Đoko Pavićević

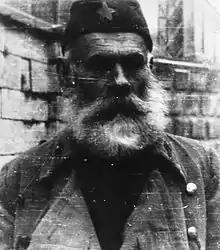
Pavićević during World War II

Đorđije "Đoko" Pavićević (6 May 1872 4 June 1970) was an officer of the Royal Montenegrin Army and Royal Yugoslav Army who fought in World War I and in World War II as a member of the Yugoslav Partisans, and later a colonel of Yugoslav People's Army. He was the oldest recipient of the Order of the People's Hero.